Stay as You Are

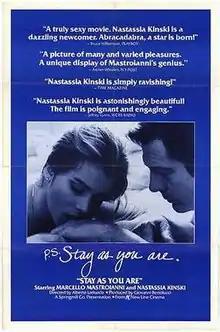
US theatrical release poster

Stay as You Are, also known as Stay the Way You Are, is a 1978 erotic drama film, directed by Alberto Lattuada, starring Nastassja Kinski, Marcello Mastroianni, Barbara De Rossi, and Ania Pieroni. An Italian–Spanish co-production, it follows the May–December romance between a vivacious young college student and a middle-aged professional who is unhappy in his marriage.